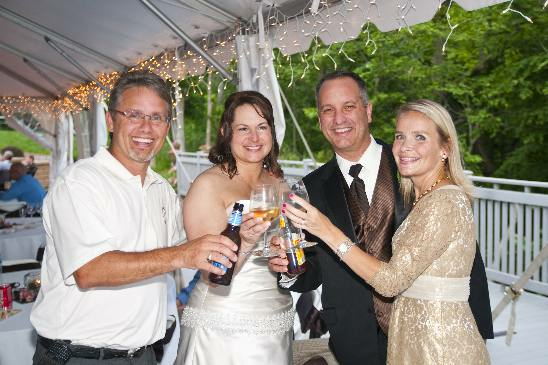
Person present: Yes